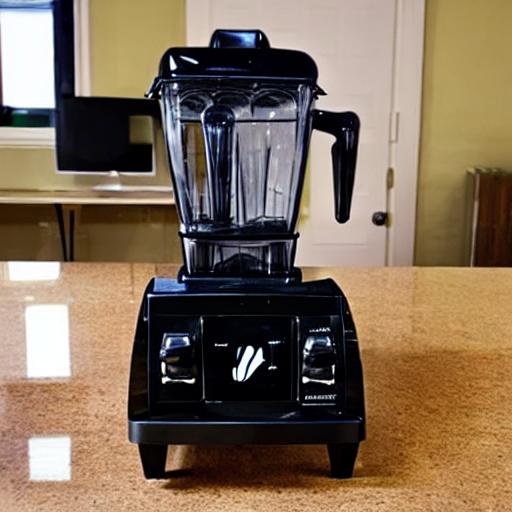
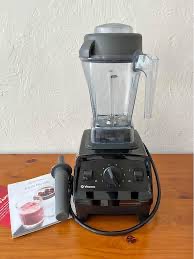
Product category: items_blender
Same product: no